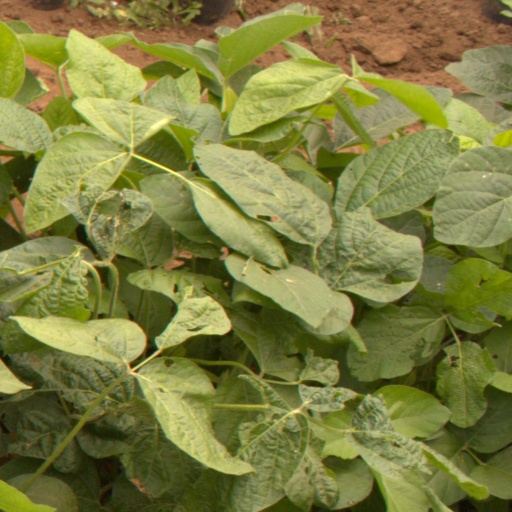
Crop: soybean